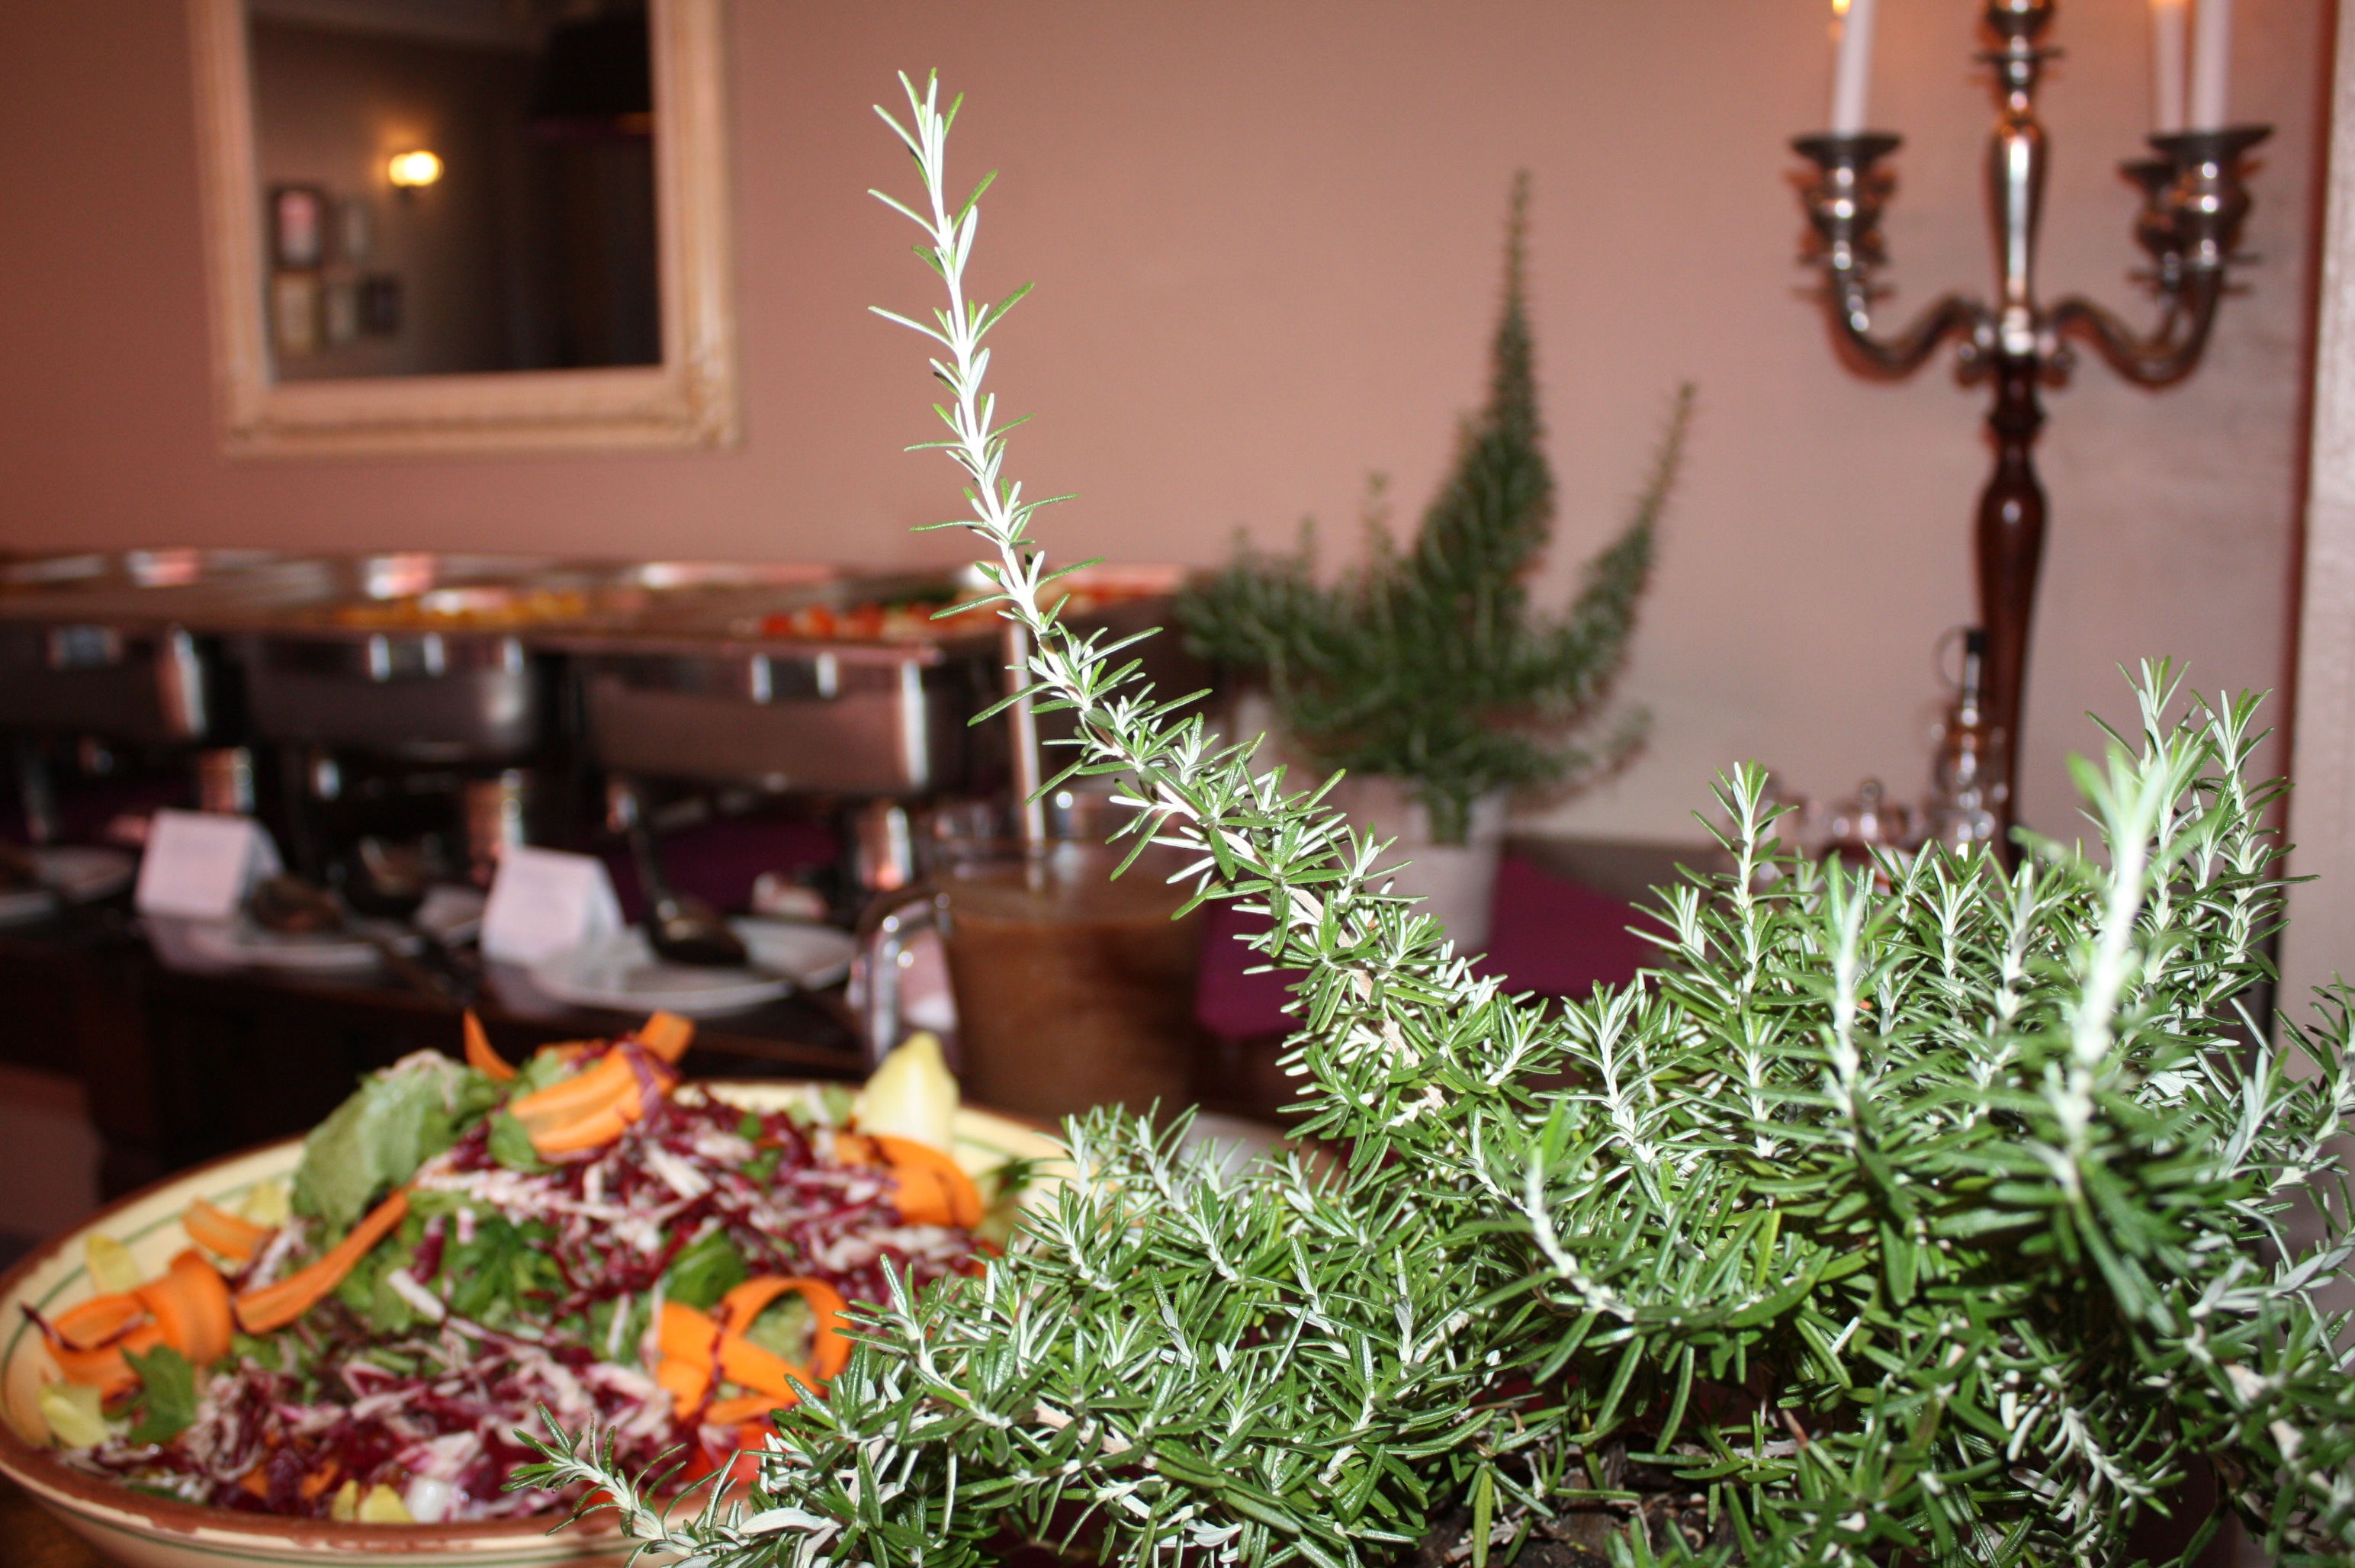
flower, restaurant, feed, meal, food, salad, cozy, christmas, eat, delicious, buffet, christmas decoration, nutrition, hospitality, frisch, gastronomy, floristry, benefit from, brunch, floral design, flower arranging